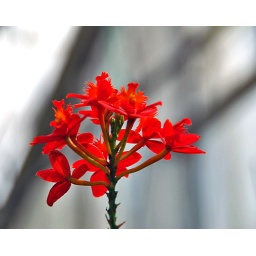
A stunning red flower found in the McMillan Greenhouse at the UNC Charlotte Botanical Gardens.